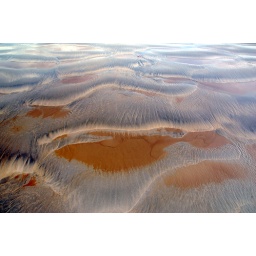
The beach near Ocean Shores, Washington I thought it was interesting how the sand seperates into layers. Nikon D50